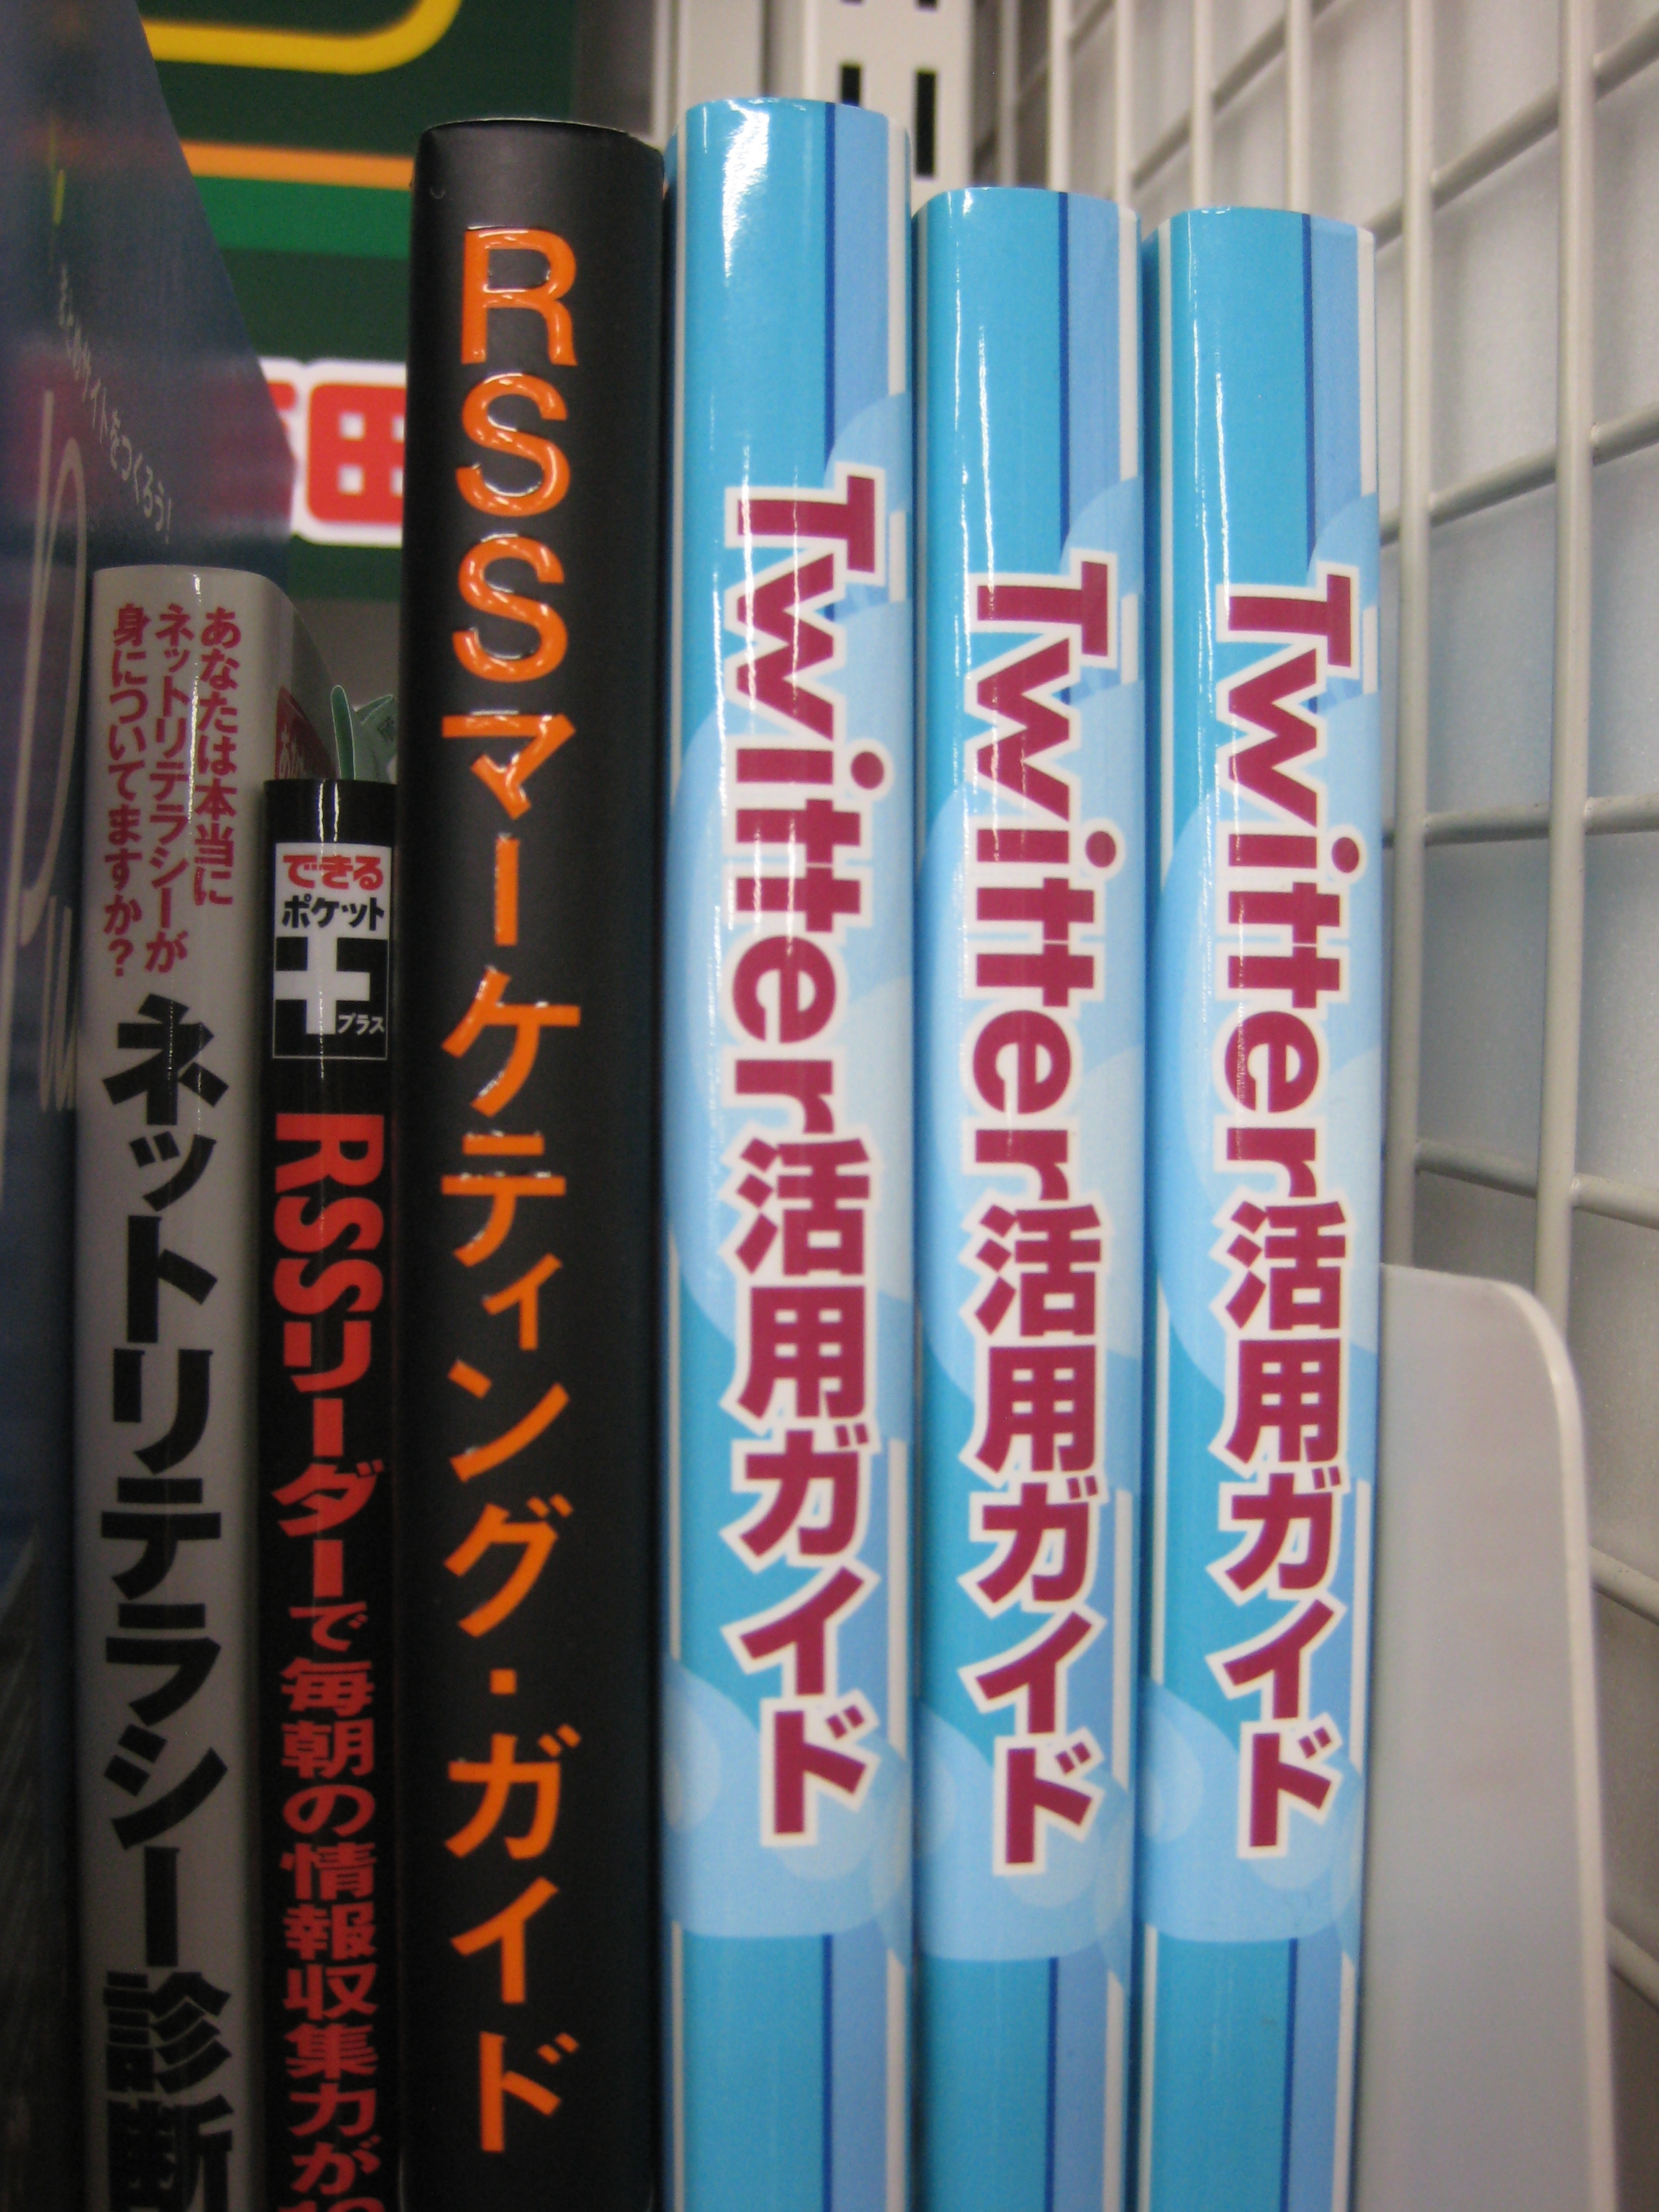
advertising, color, banner, machine, japan